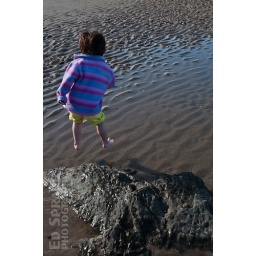
There's still nothing quite like jumping in pools of water on the beach :)  Taken on Saundersfoot beach.